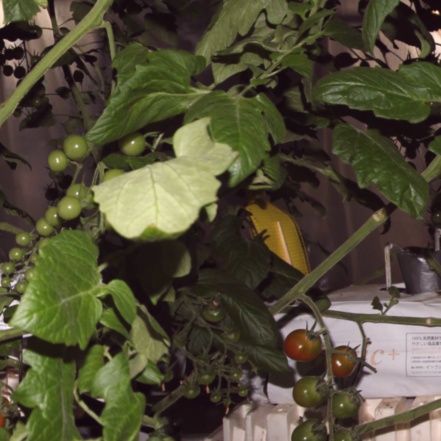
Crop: tomato